Square trisection

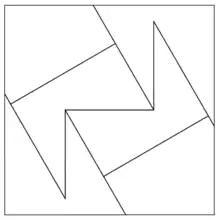
Square trisection using 6 pieces of same area (2010).

The dissection of a square in three congruent partitions is a geometrical problem that dates back to the Islamic Golden Age. Craftsman who mastered the art of zellige needed innovative techniques to achieve their fabulous mosaics with complex geometric figures. The first solution to this problem was proposed in the 10th century AD by the Persian mathematician Abu'l-Wafa' (940-998) in his treatise ""On the geometric constructions necessary for the artisan"". Abu'l-Wafa' also used his dissection to demonstrate the Pythagorean theorem. This geometrical proof of Pythagoras' theorem would be rediscovered in the years 1835 - 1840 by Henry Perigal and published in 1875.